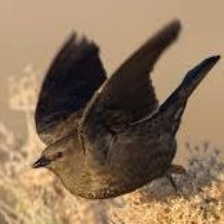
Species: BREWERS BLACKBIRD
Scientific name: EUPHAGUS CYANOCEPHALUS